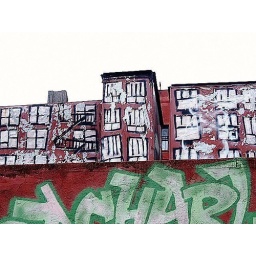
Three-dimensional paper buildings above famous baby on Ridge Street